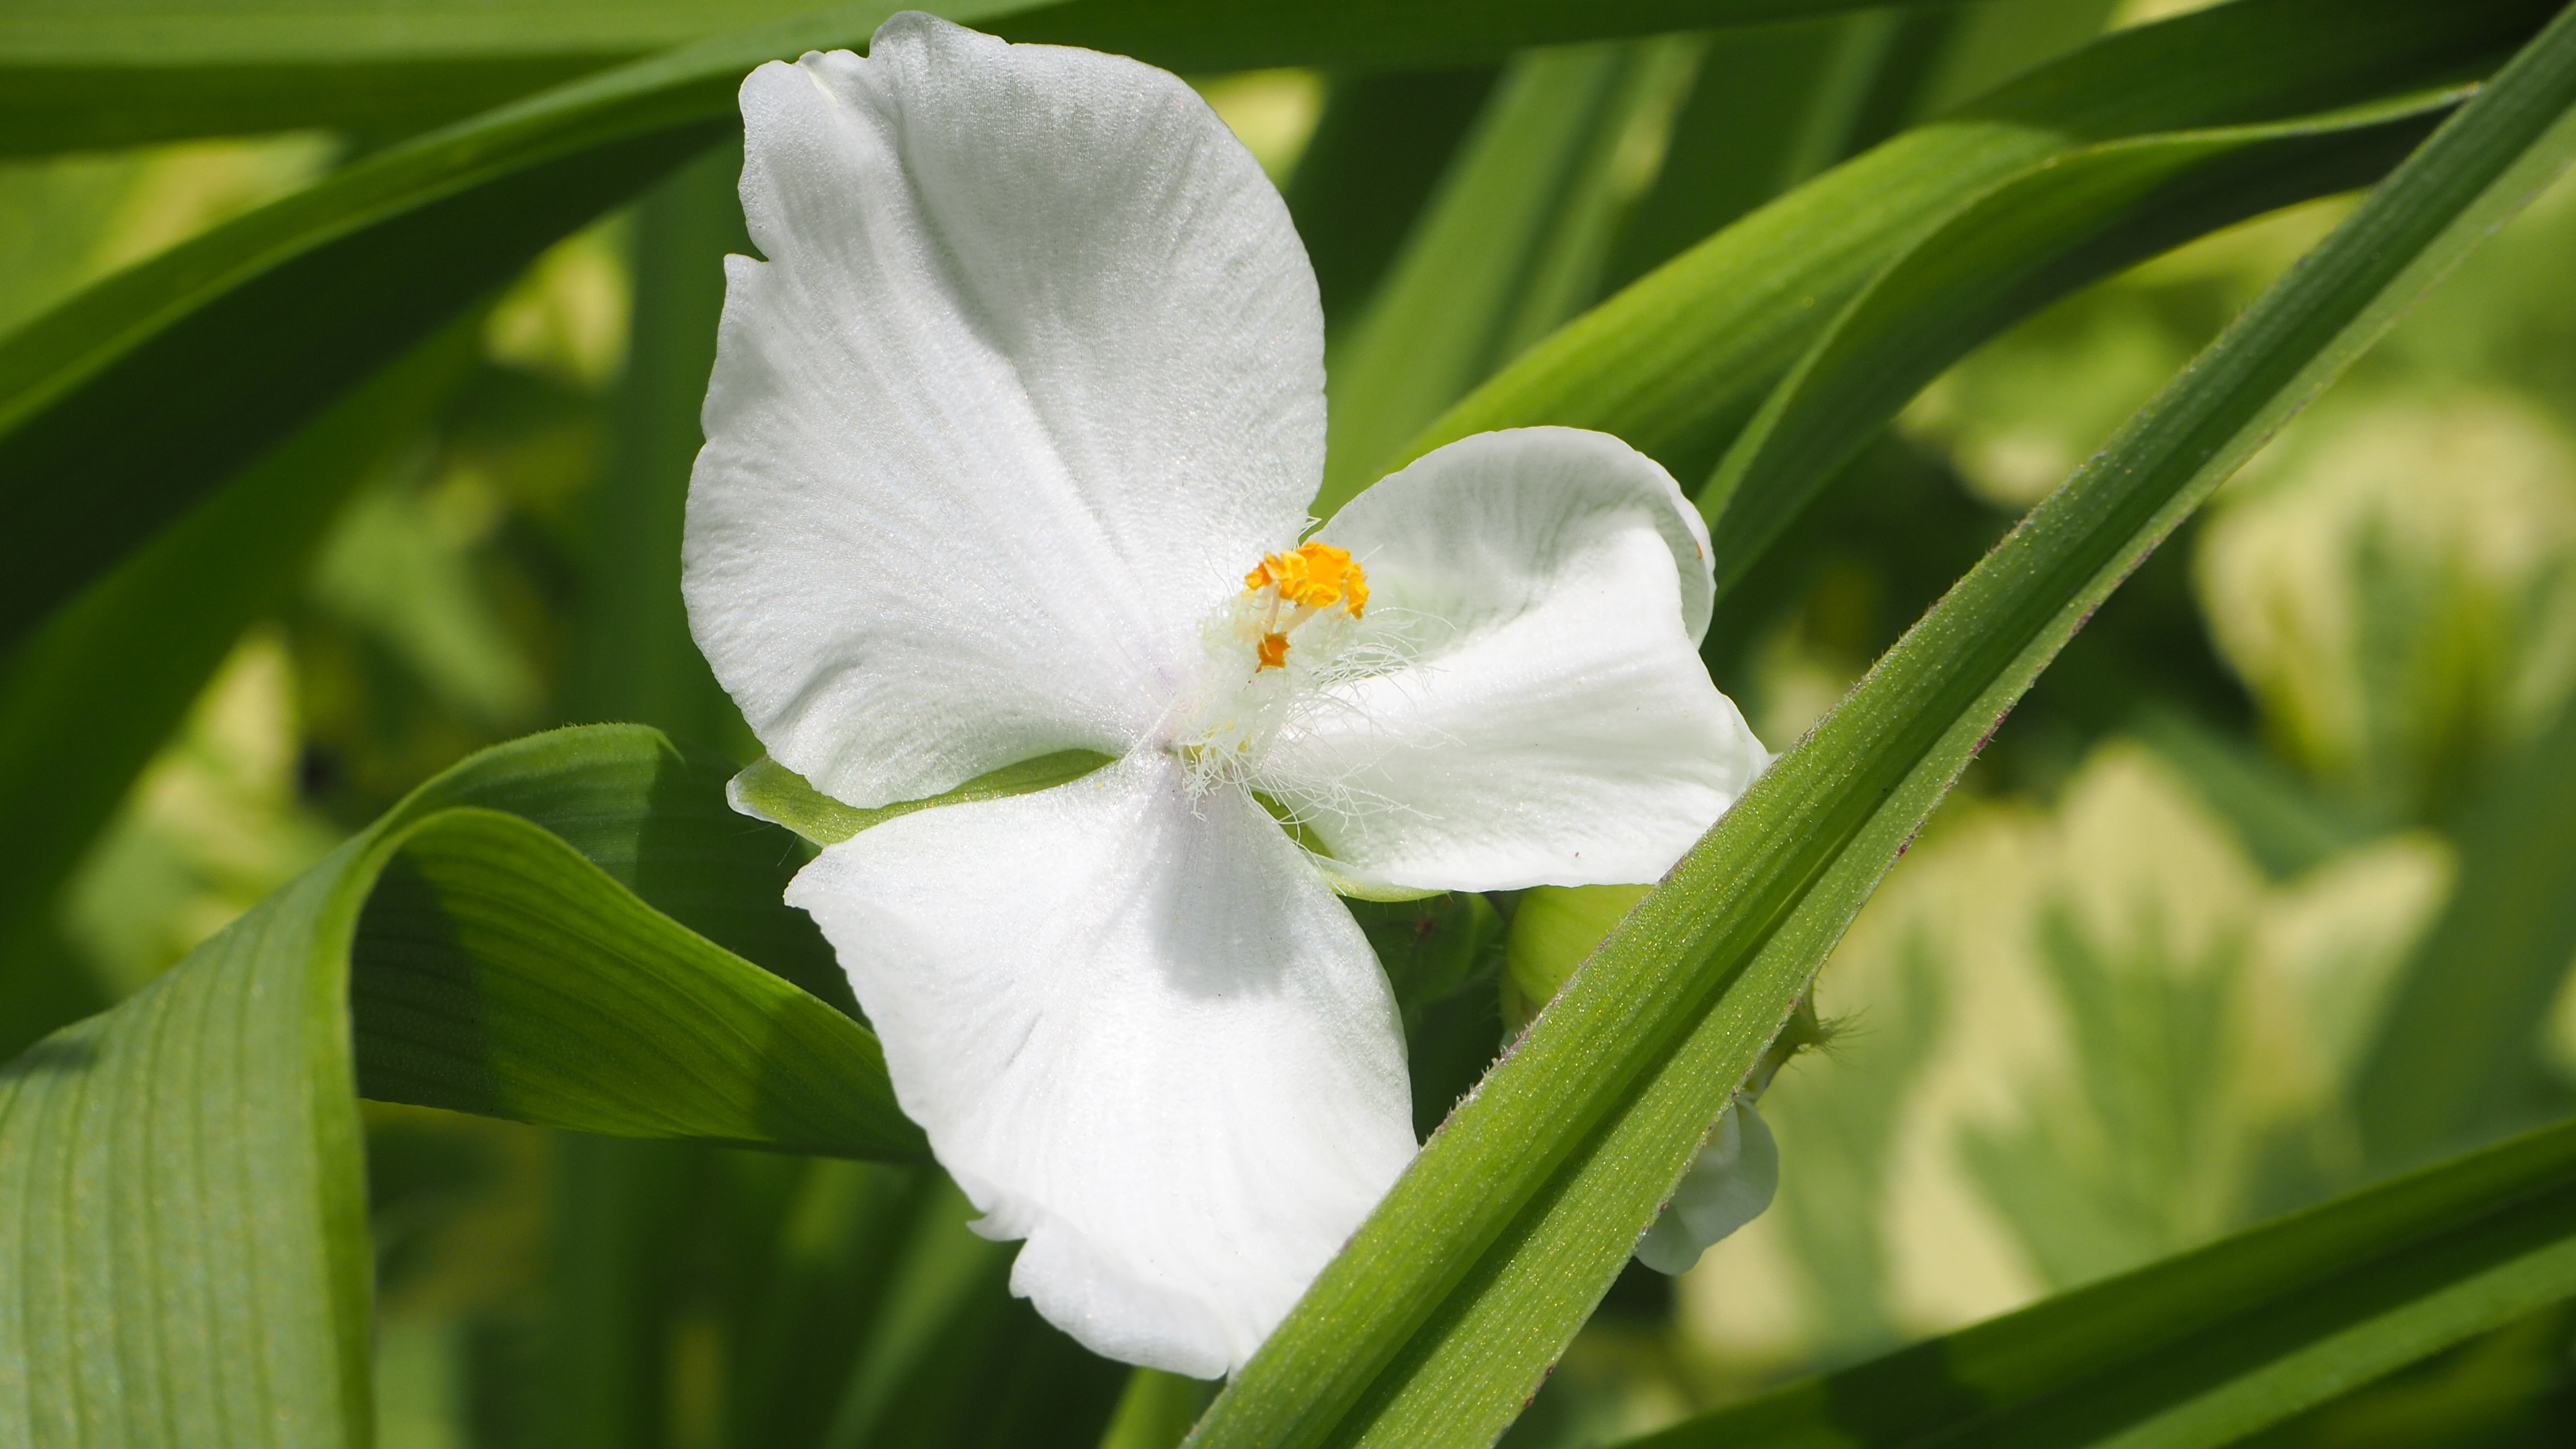
nature, blossom, plant, white, flower, petal, bloom, spring, green, botany, garden, flora, white flower, elegant, macro photography, flowering plant, plant stem, land plant